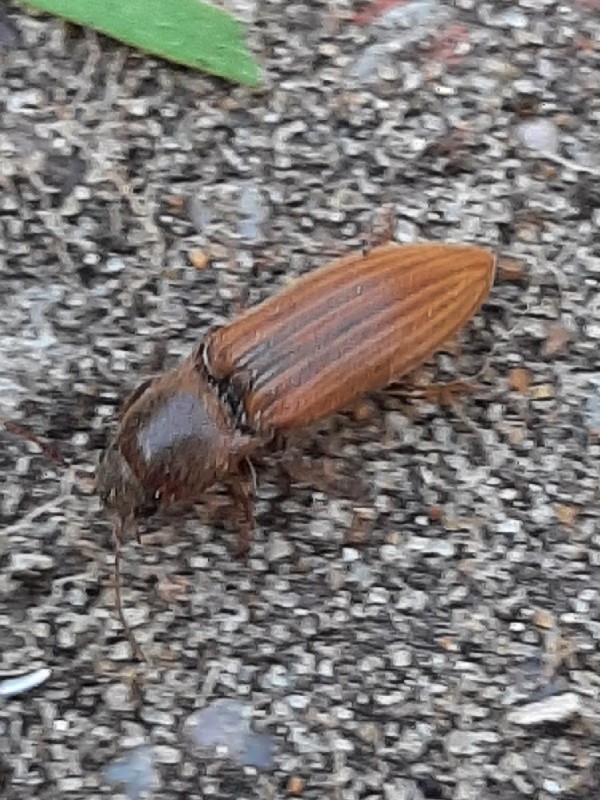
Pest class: clickbeetles_wireworms